Manuel Belgrano

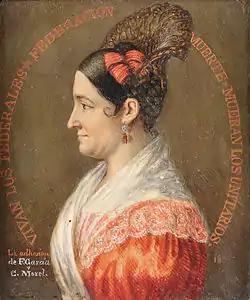
Encarnación Ezcurra, sister of Manuel Belgrano's fiancée, adopted Belgrano's son.

By 1814 the Spanish King Ferdinand VII had returned to the throne and started the Absolutist Restoration, which had grave consequences for the governments in the Americas. Belgrano and Bernardino Rivadavia were sent to Europe to seek support for the United Provinces from both Spain and Britain. They sought to promote the crowning of Francisco de Paula, son of Charles IV of Spain, as regent of the United Provinces, but in the end he refused to act against the interests of the King of Spain. The diplomatic mission failed, but Belgrano learned of changes in ideology that had taken place in Europe since his previous visit. With the influence of the French Revolution, there had been a great consensus for making republican governments. After the government of Napoleon I, monarchies were preferred again, but in the form of constitutional monarchies, such as in Britain. He also noticed that the European powers approved of the South American revolutions, but the approval was compromised when the countries started to fall into anarchy.